Groeneveld, Netherlands

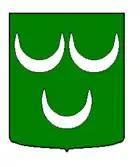
Coats of arms to Groeneveld

Groeneveld is a former municipality in the Dutch province of South Holland. It was located to the west of the city of Delft. The municipality covered the Groeneveldse Polder, northwest of De Lier, and contained no towns or villages; only the hamlet of Lierhand.